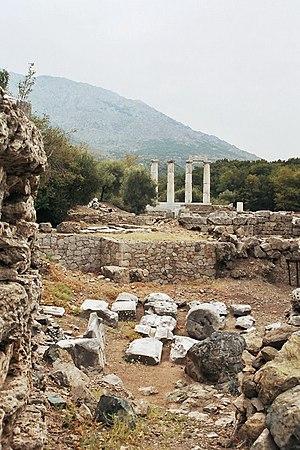
Samothrace est une île grecque de la mer Égée, dans la partie de la mer de Thrace, entre Imbros et Thasos à proximité des côtes de la Thrace.